Lessing J. Rosenwald

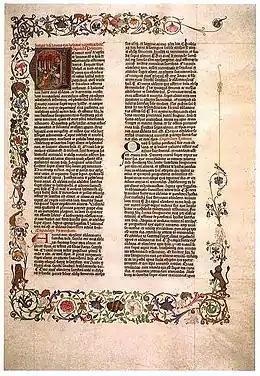
Giant Bible of Mainz donated by Rosenwald to the Library of Congress

Succeeding his father, he was chairman of Sears from 1932 until 1939, when he dedicated himself full-time to collecting rare books and art, as well as managing the family charities, chiefly the Julius Rosenwald Fund, which made fellowship grants directly to hundreds of African-American artists, writers, researchers and intellectuals. In 1943, he pledged to donate his collections of rare books and art. After his death, 2,600 rare books, which trace the illustrated book through the last six centuries, and 5,000 reference books were given to the Library of Congress, which remains one of the most distinguished collections in the Rare Books and Special Collections division. Additionally, 27,000 prints and drawings were donated to the National Gallery of Art, both located in Washington, D.C. He was one of the founding donors of the National Gallery of Art when it opened in 1941. The "Giant Bible of Mainz" has been on permanent display in the great entrance hall of the Library of Congress since Rosenwald donated it in 1952, when it was 500 years old. Rosenwald held his collection at his private gallery, the Alverthorpe Gallery, within the Abington Art Center. He was elected to the American Philosophical Society in 1947.